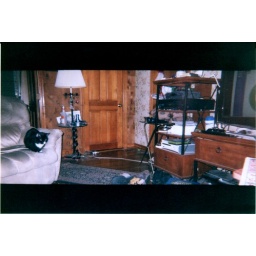
Rocky looking over the room. Exposure auto adjusted by scanner. Taken with my solid black Jazz Jelly 206.